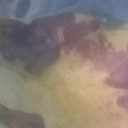
Label: Leaf_rust